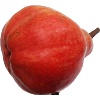
Label: Pear Red 1